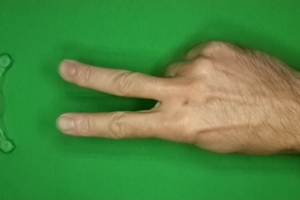
Label: scissors